Olivia of Palermo

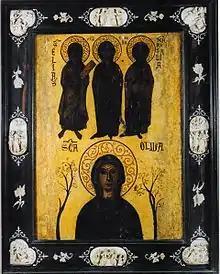
Olivia with the saints Elias, Venera and Rosalia, 13th century.

According to the hagiographic legend, Olivia was the beautiful daughter of a noble Sicilian family, born either around 448 or in the 9th century AD. Local hagiographers state that she was born in the . From her early years she devoted herself to the Lord, declining honours and riches and giving charity to the poor. In one version, in 454 AD Genseric, king of the Vandals, conquered Sicily and occupied Palermo, started martyring many Christians. When she was thirteen, Olivia comforted the prisoners and urged the Christians to remain steadfast in their faith. The Vandals were impressed by the strength of her spirit, seeing that nothing could prevail against her faith. So in deference to her noble house, they sent her to Tunis, where the governor would attempt to overcome her constancy. In the other version, she was enslaved in 906 and sent to Tunis under the orders of the Emir of Sicily, then under Saracen rule.